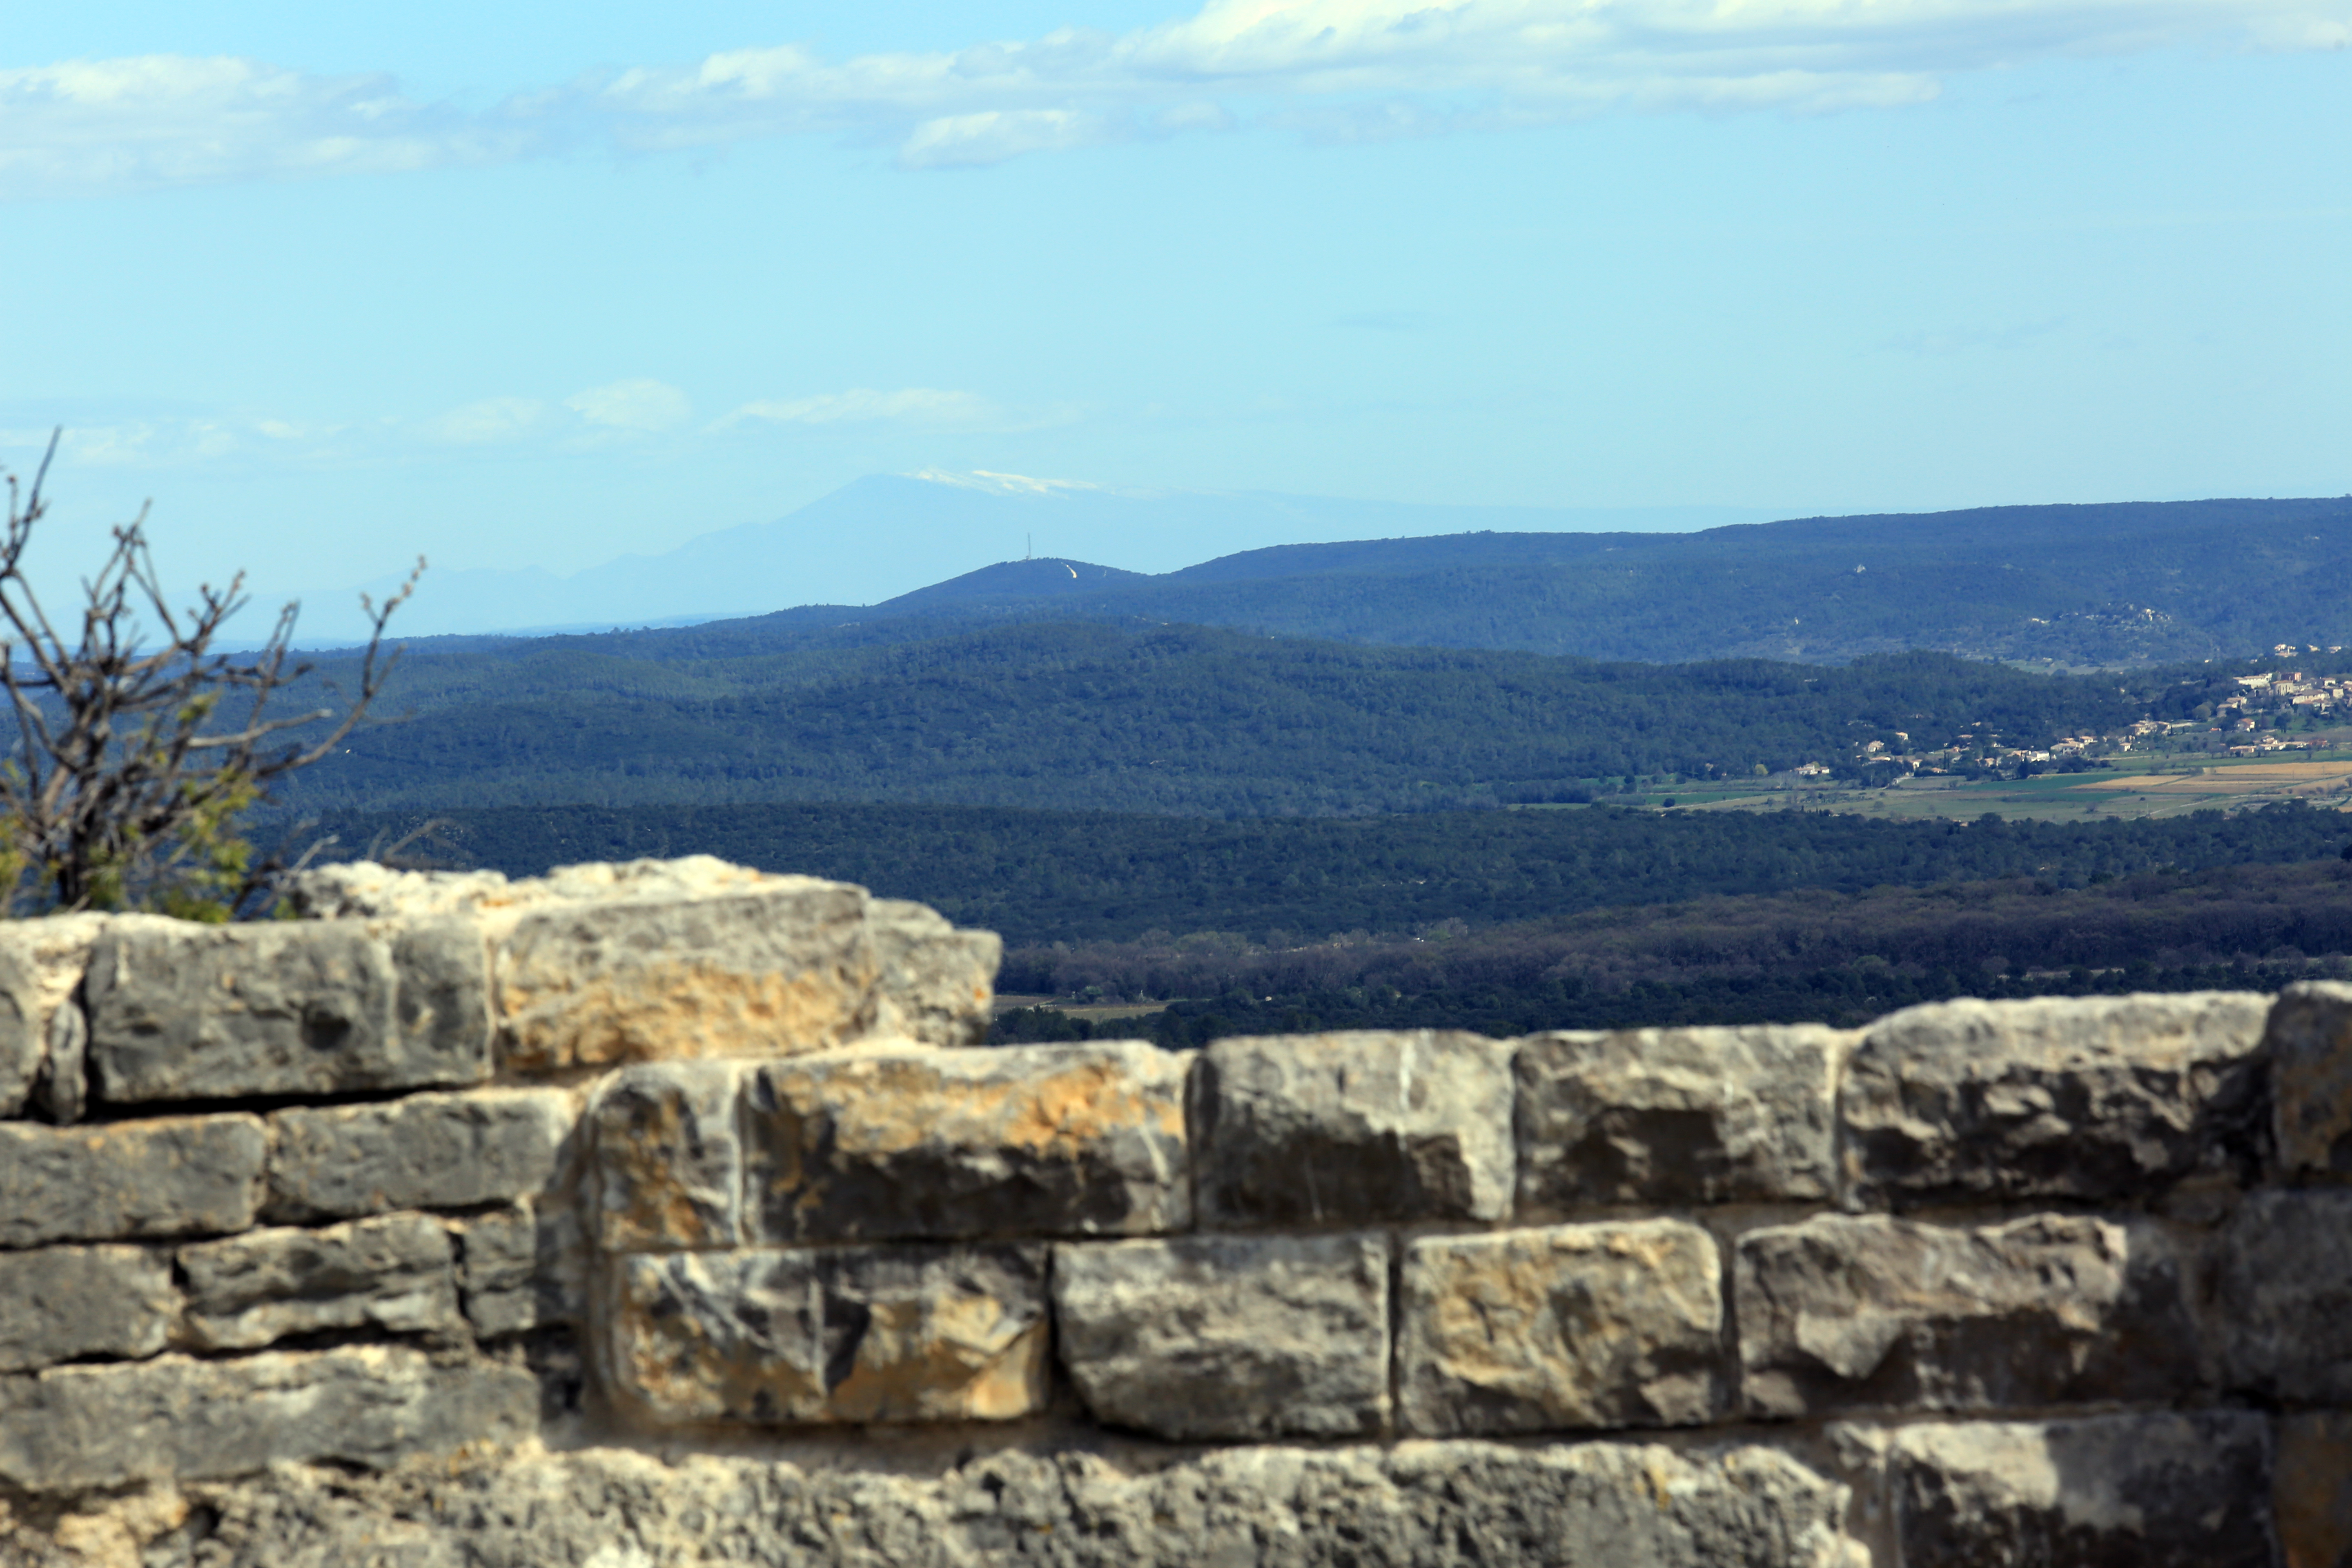
landscape, sea, rock, horizon, mountain, hill, wall, cliff, france, europe, terrain, midi, geology, ruins, chapelle, languedocroussillon, gard, pointdevue, corconne, mtventoux, mountainous landforms